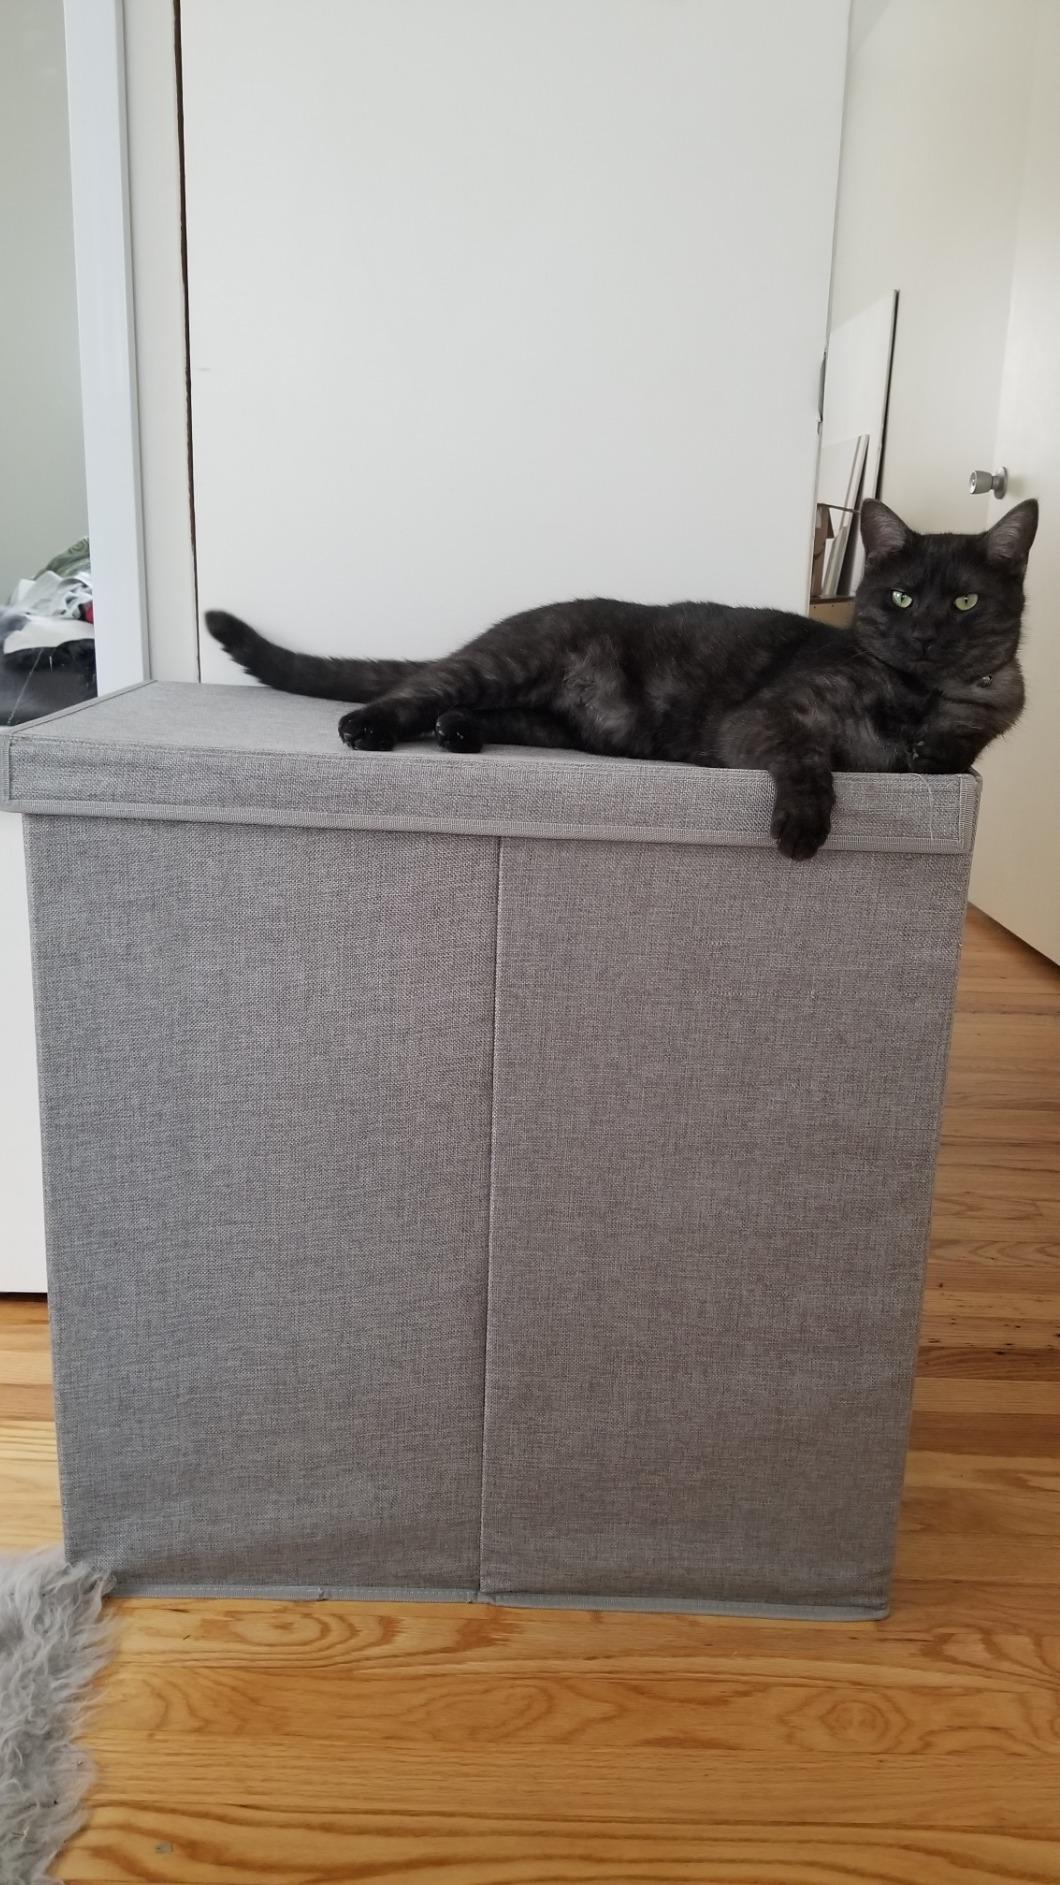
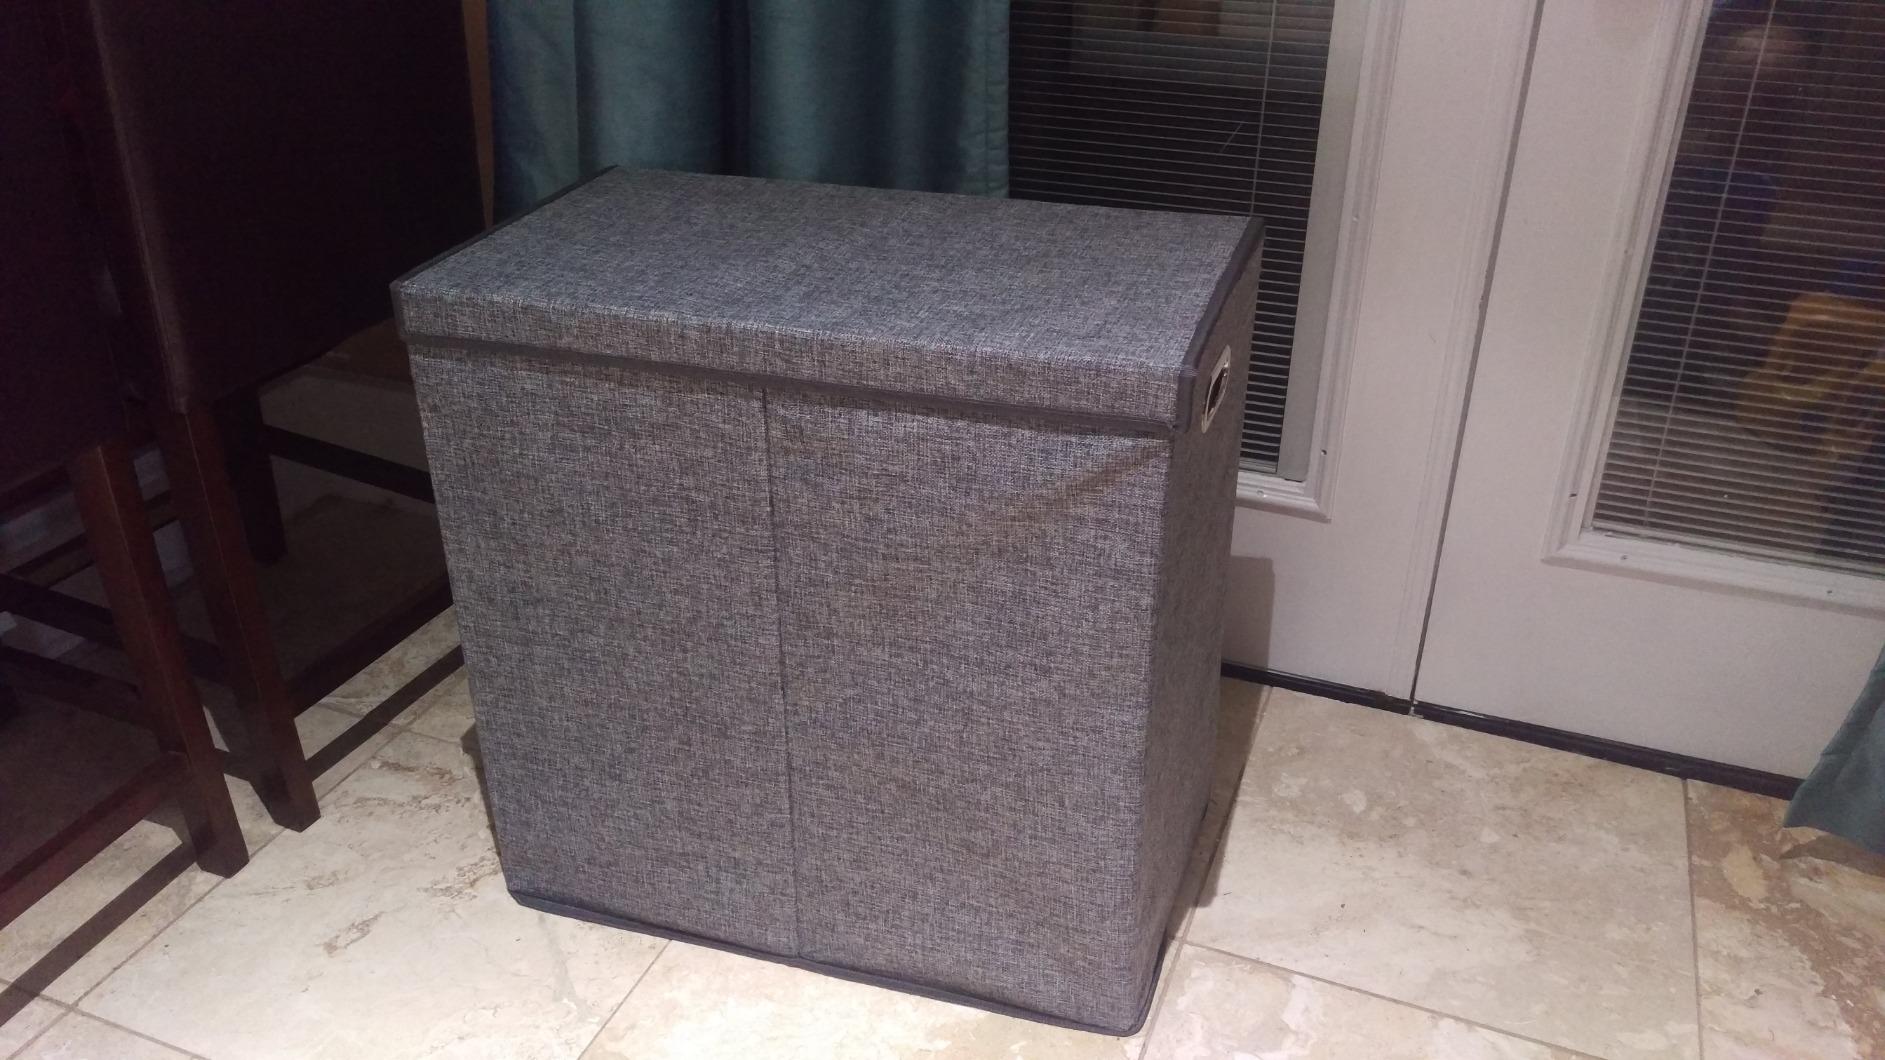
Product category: items_hamper
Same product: yes